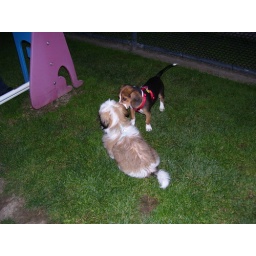
This is the dog that punched moxie in the face :(